Notre-Dame Cemetery (Ottawa)

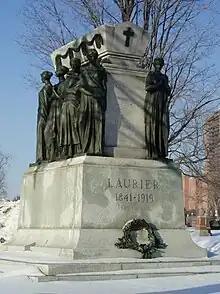
Wilfrid Laurier's grave, sculpted by Alfred Laliberté, in Notre-Dame Cemetery (Ottawa)

Notre Dame Cemetery, is a Catholic cemetery in Ottawa, Ontario, Canada. Opened in 1872, it is the most prominent Catholic cemetery in Ottawa. The cemetery's western edge is located in Vanier, just south of Beechwood Cemetery. Its eastern limit is St. Laurent Boulevard. The cemetery is the final resting place for more than 114,000 people.